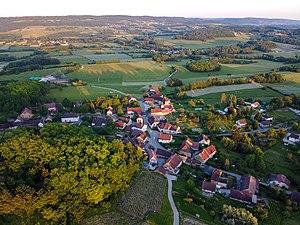
Toulouse le Château village
Toulouse-le-Château est une commune française située dans le département du Jura en région Bourgogne-Franche-Comté.